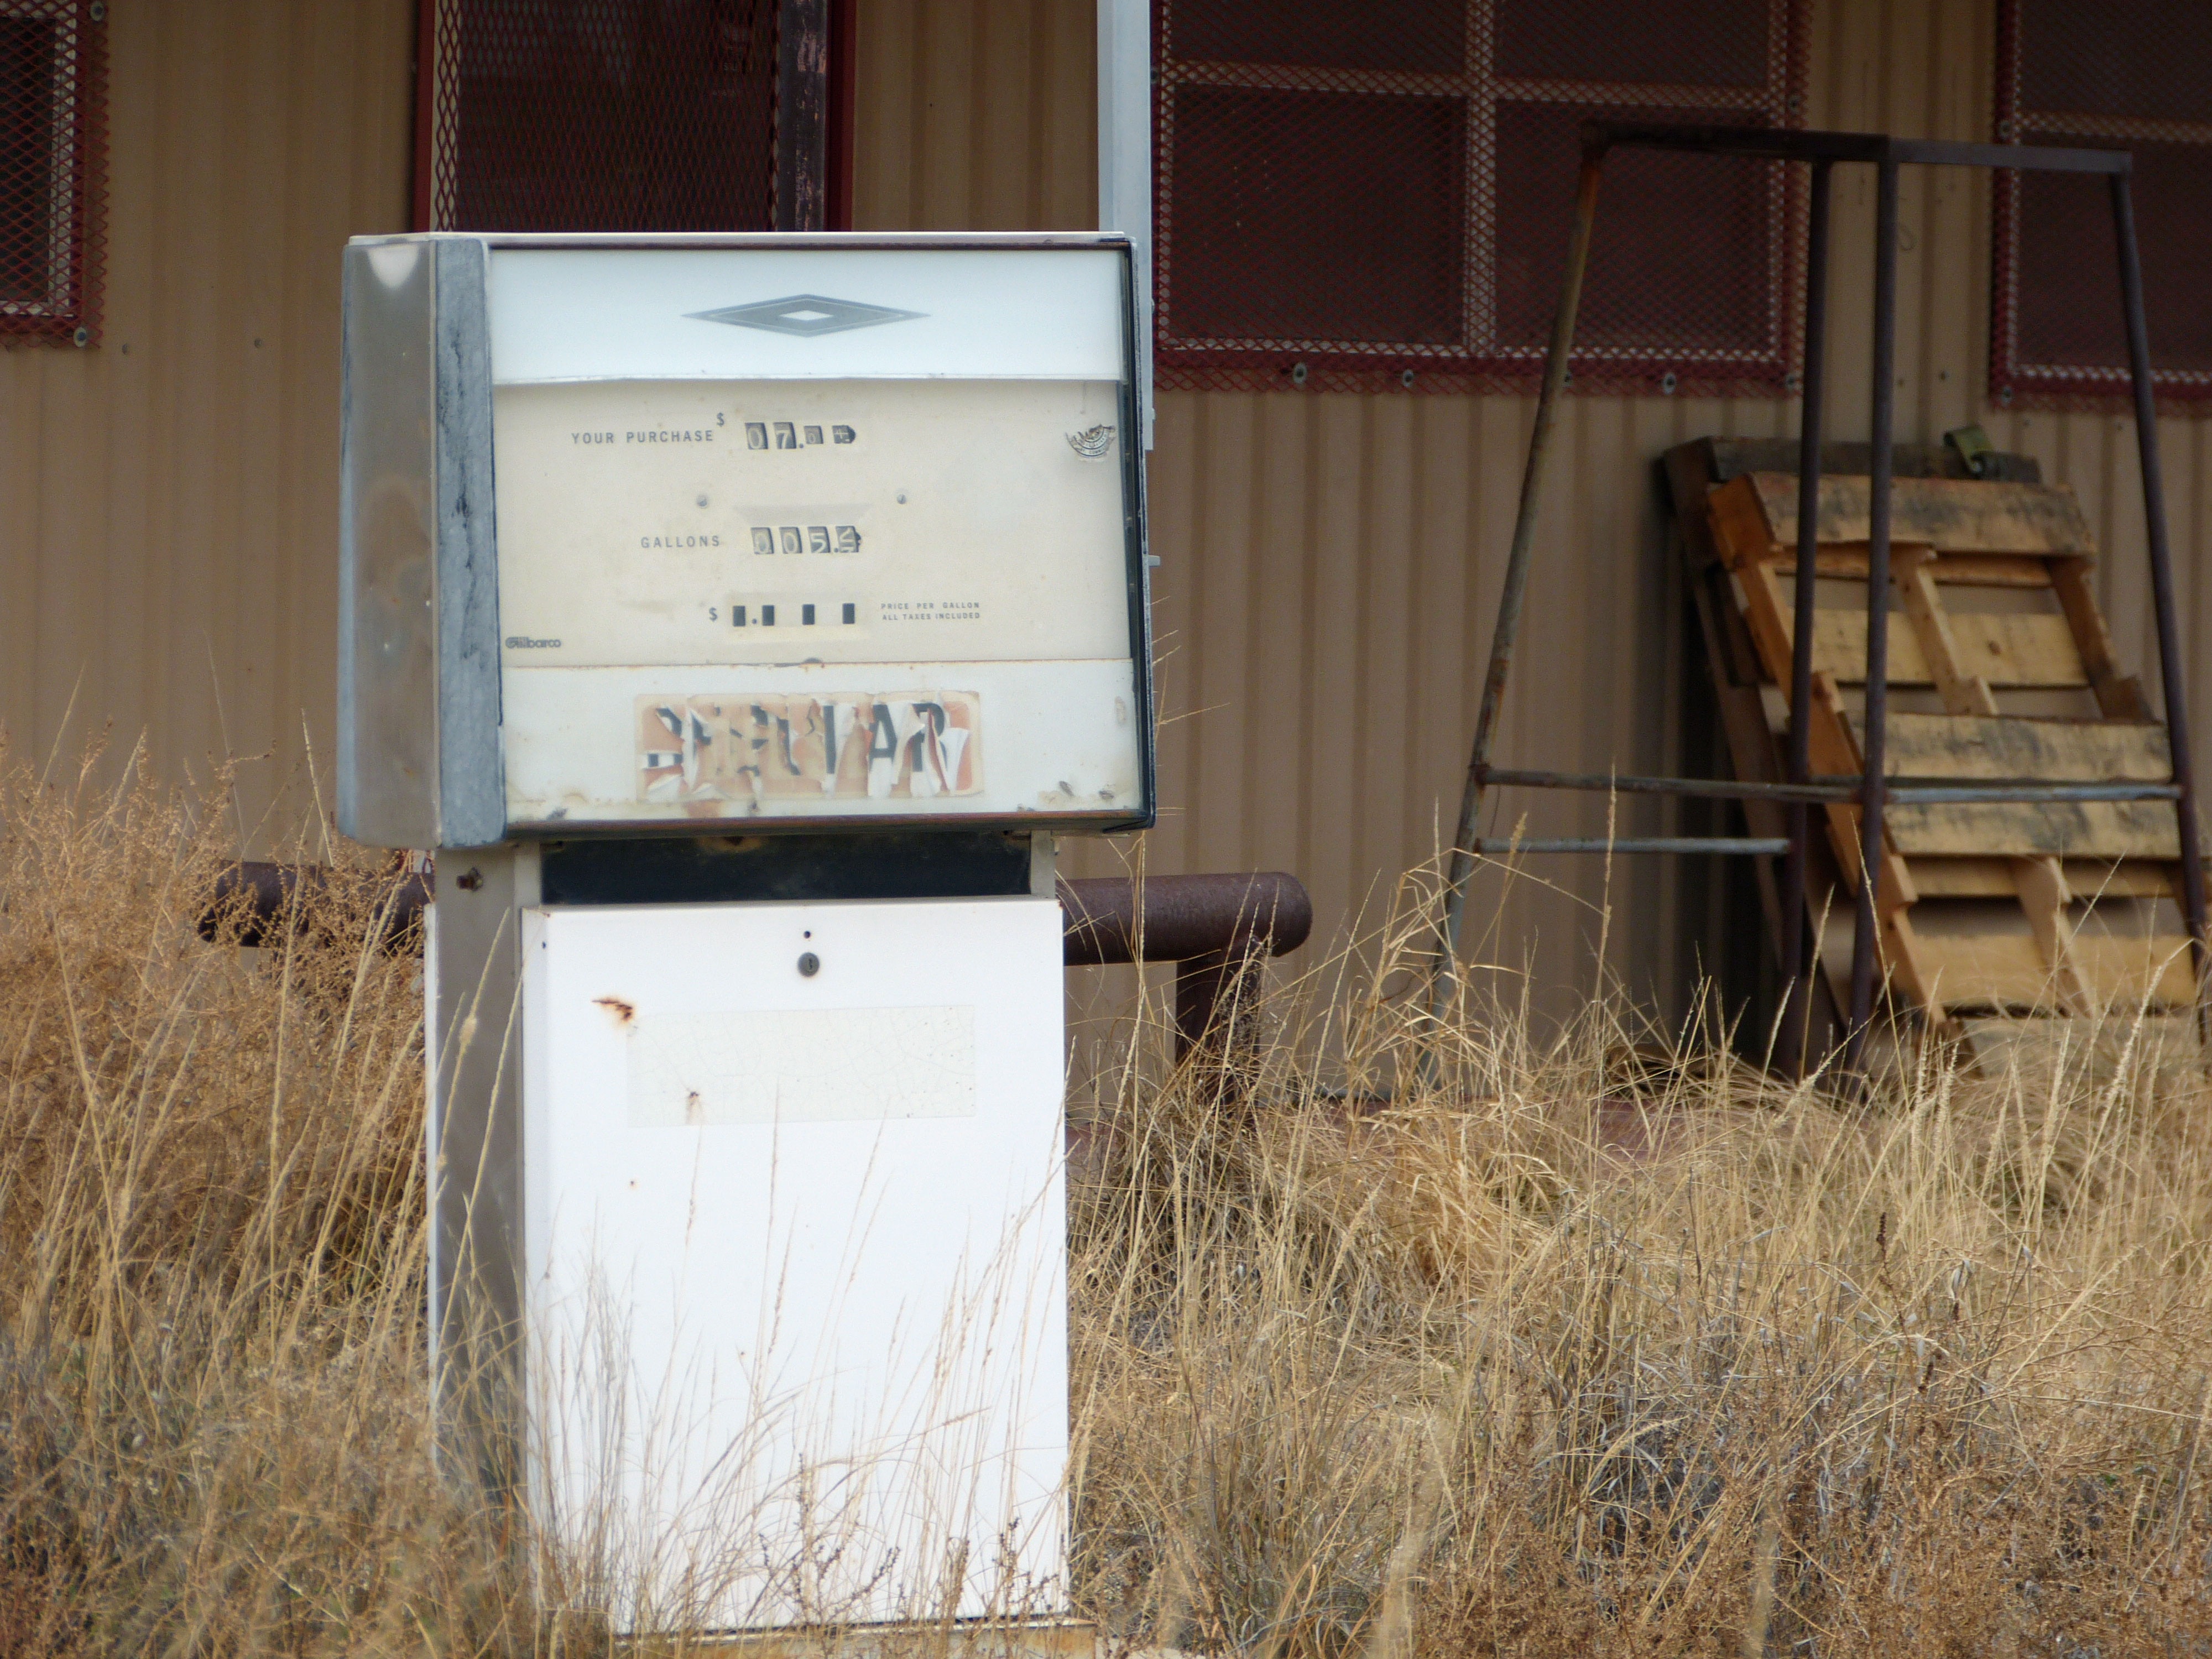
wood, house, home, usa, agriculture, gas pump, texas, leave, petrol stations, refuel